Polycystic ovary syndrome

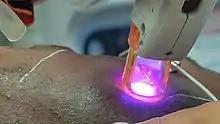
Laser hair removal

Management of hirsutism involves lowering androgen levels and removing existing hair, for example by laser treatment or shaving. A standard contraceptive pill is frequently effective in reducing hirsutism and acne. Progestogens such as norgestrel and levonorgestrel should be avoided due to their androgenic effects. Metformin combined with an oral contraceptive may be more effective than the oral contraceptive on its own. Although oral contraceptives have shown significant efficacy in clinical trials (60–100% of individuals for treatment of hirsutism), severe acne or hirsutism might require additional treatment.